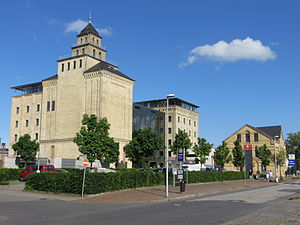
Valsemølle (Flensborg)
Valsemøllen i Flensborg-Nystaden
Valsemølle i Flensborg er et kulturhistorisk mindesmærke fra 1900-tallet. Møllen er placeret i Nystaden lidt nord for den indre by. Den historiske industrimølle huser i dag et erhverscenter.